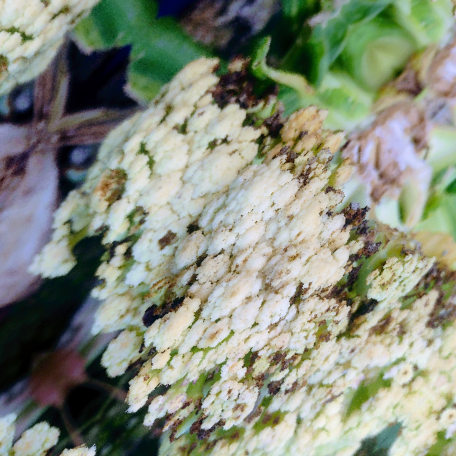
Label: Bacterial spot rot